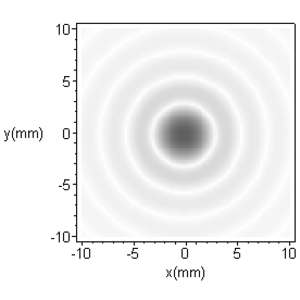
Figure de diffraction obtenue avec une ouverture circulaire. Domaine public
En optique et électromagnétisme, la diffraction de Fraunhofer, encore nommée diffraction en champ lointain ou approximation de Fraunhofer, est l'observation en champ lointain de la figure de diffraction par un objet diffractant. Cette observation peut aussi se faire dans le plan focal image d'une lentille convergente. Elle s'oppose à la diffraction de Fresnel qui décrit le même phénomène de diffraction mais en champ proche.
La théorie de la diffraction, dans sa forme élémentaire, repose sur le principe de Huygens-Fresnel. Selon ce principe, chaque point atteint par une onde se comporte comme une source secondaire. La figure de diffraction observée résulte de l'interférence des ondes émises par l'ensemble des sources secondaires. Bien que cette théorie ne fasse pas intervenir la nature de l'onde, le vocabulaire et les illustrations de cet article seront empruntés au domaine de l'optique.